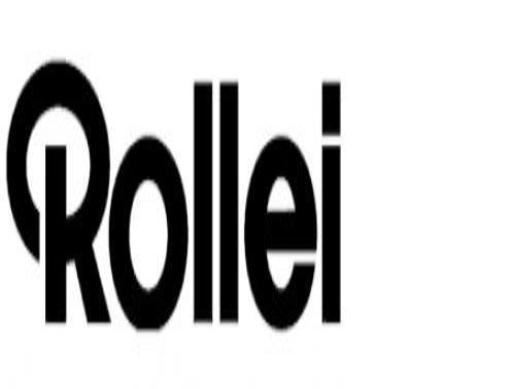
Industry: Electronic